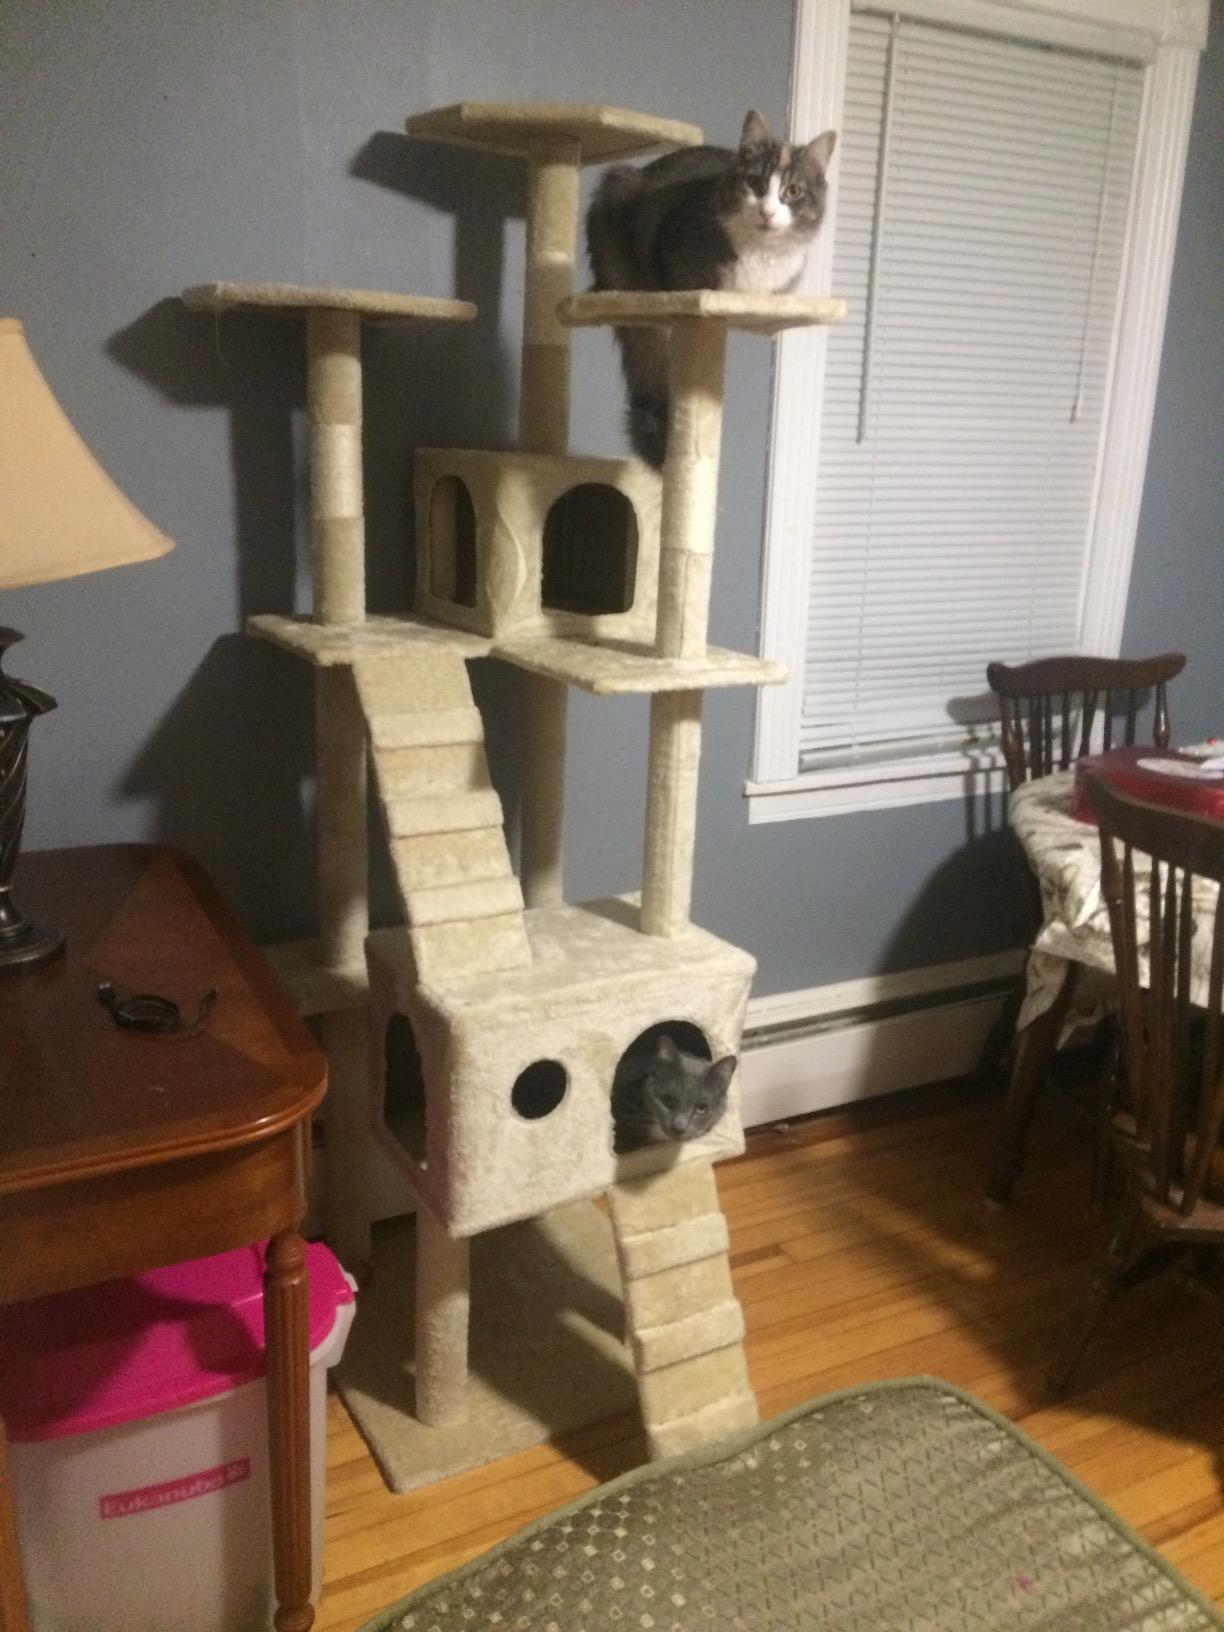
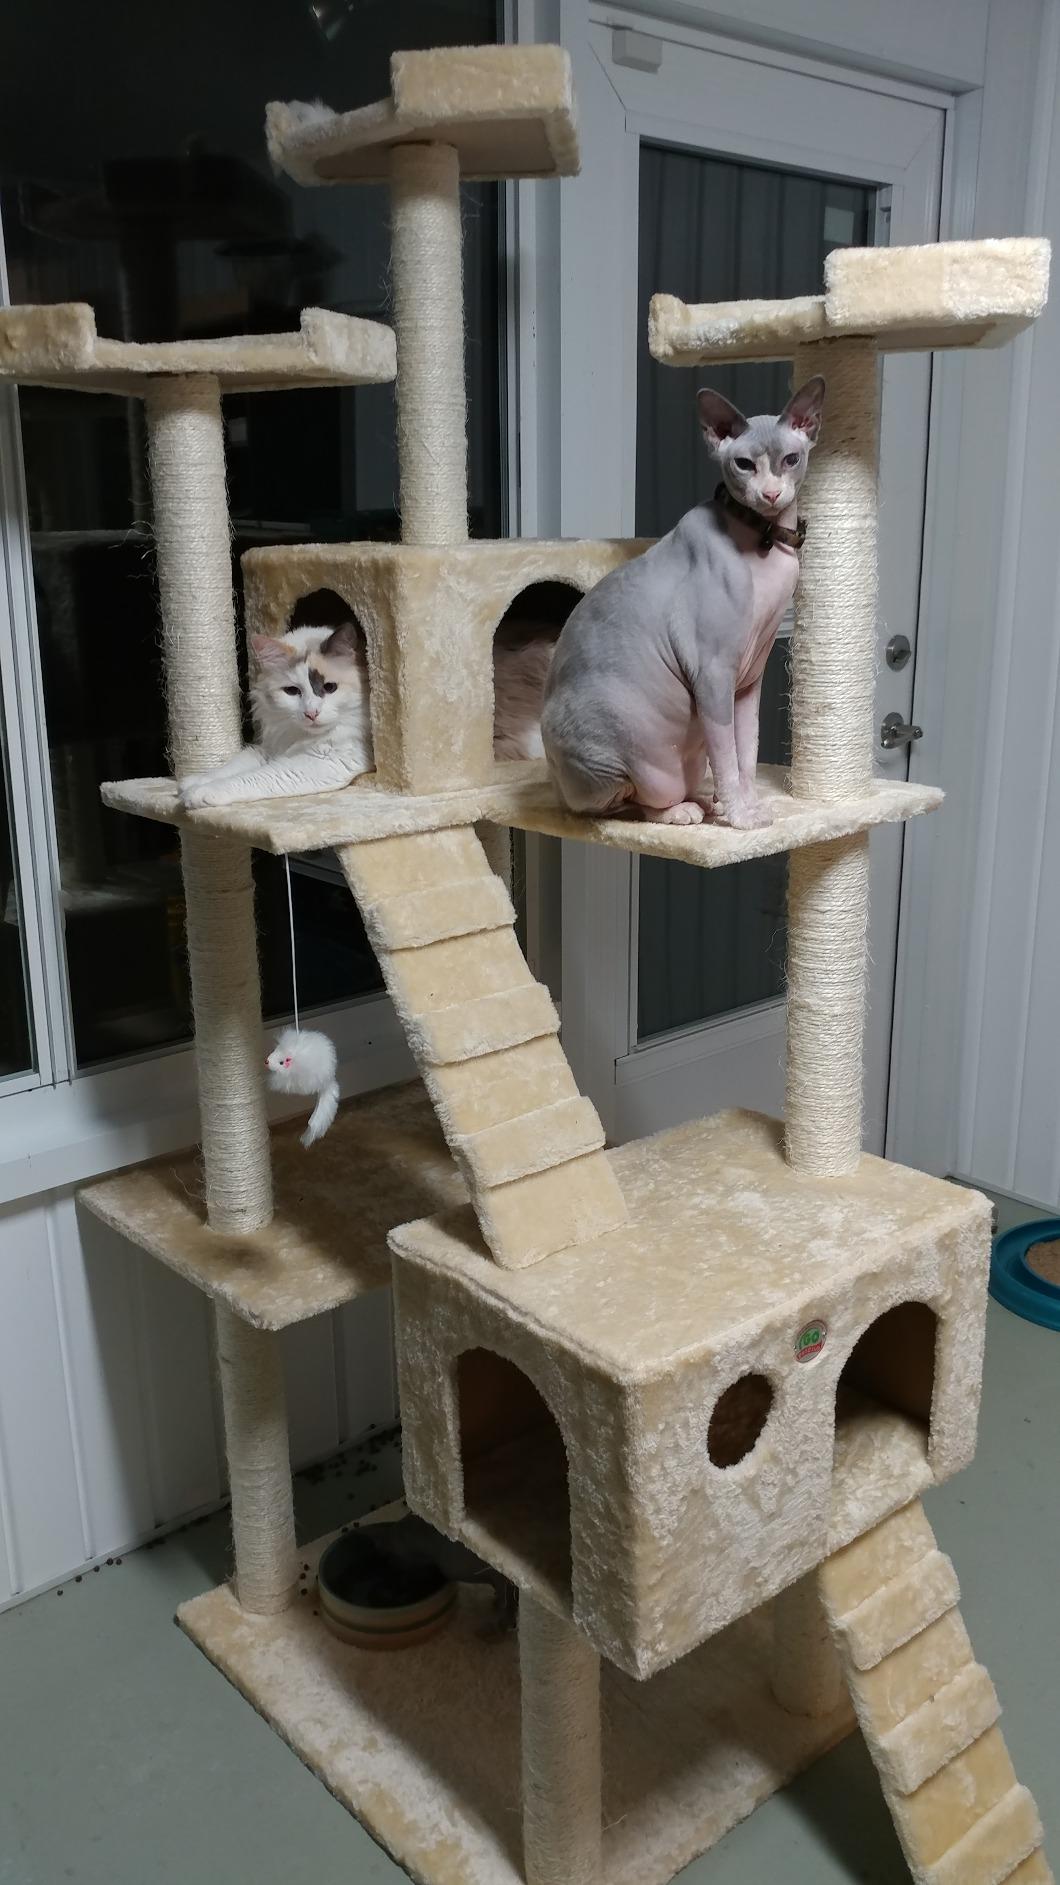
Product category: items_cat tree
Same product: yes